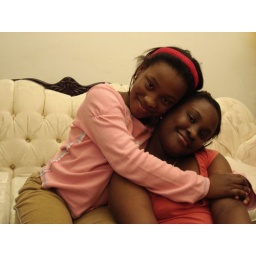
They've know each all there lives...and are still fighting over boys that are on television Y_Y